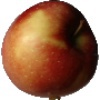
Label: Apple Braeburn 1